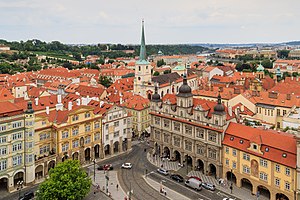
Malá Strana
Udsigt over Malá Strana med Skt. Thomas-kirken i centrum og Vltavas store højresving i baggrunden til højre
Malá Strana er navnet på et af Prags ældste kvarterer. Navnet betyder "Lillesiden" og blev oprindeligt brugt som kortform for "Menší město pražské", "Prags lilleby". Navnet er nu om stunder kvarterets officielle navn. Kvarteret ligger på vestsiden af Vltava lige neden for Prags borg.